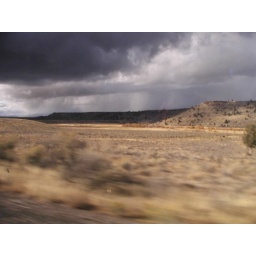
Taken while driving through Eastern Oregon, clouds overhead the beautiful mountains in the background